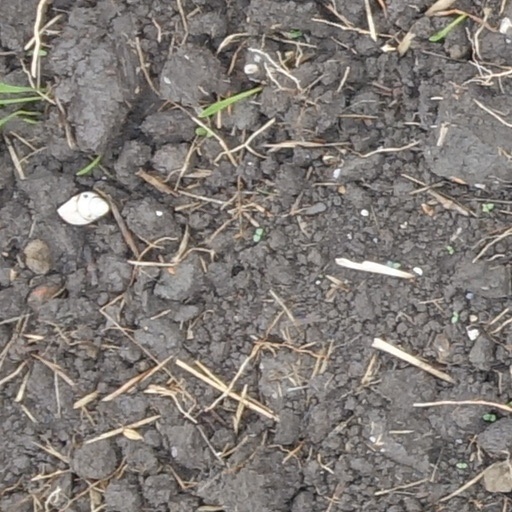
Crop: wheat